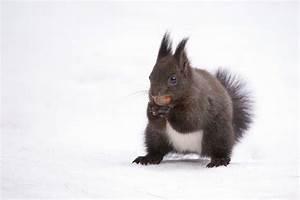
squirrel